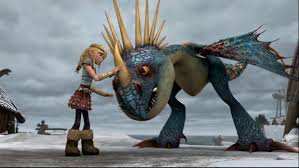
Portrait style: Cartoon Portrait